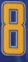
Number: 8